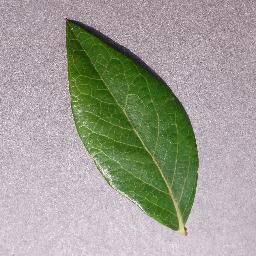
Label: Blueberry___healthy